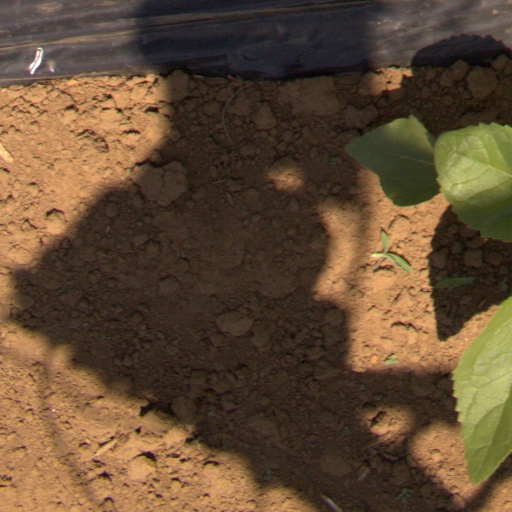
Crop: Jerusalem artichoke